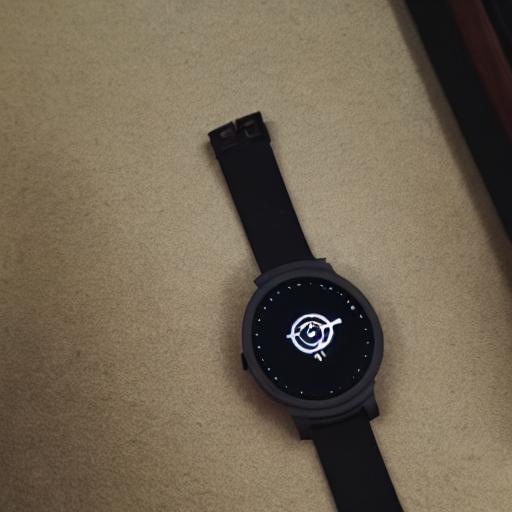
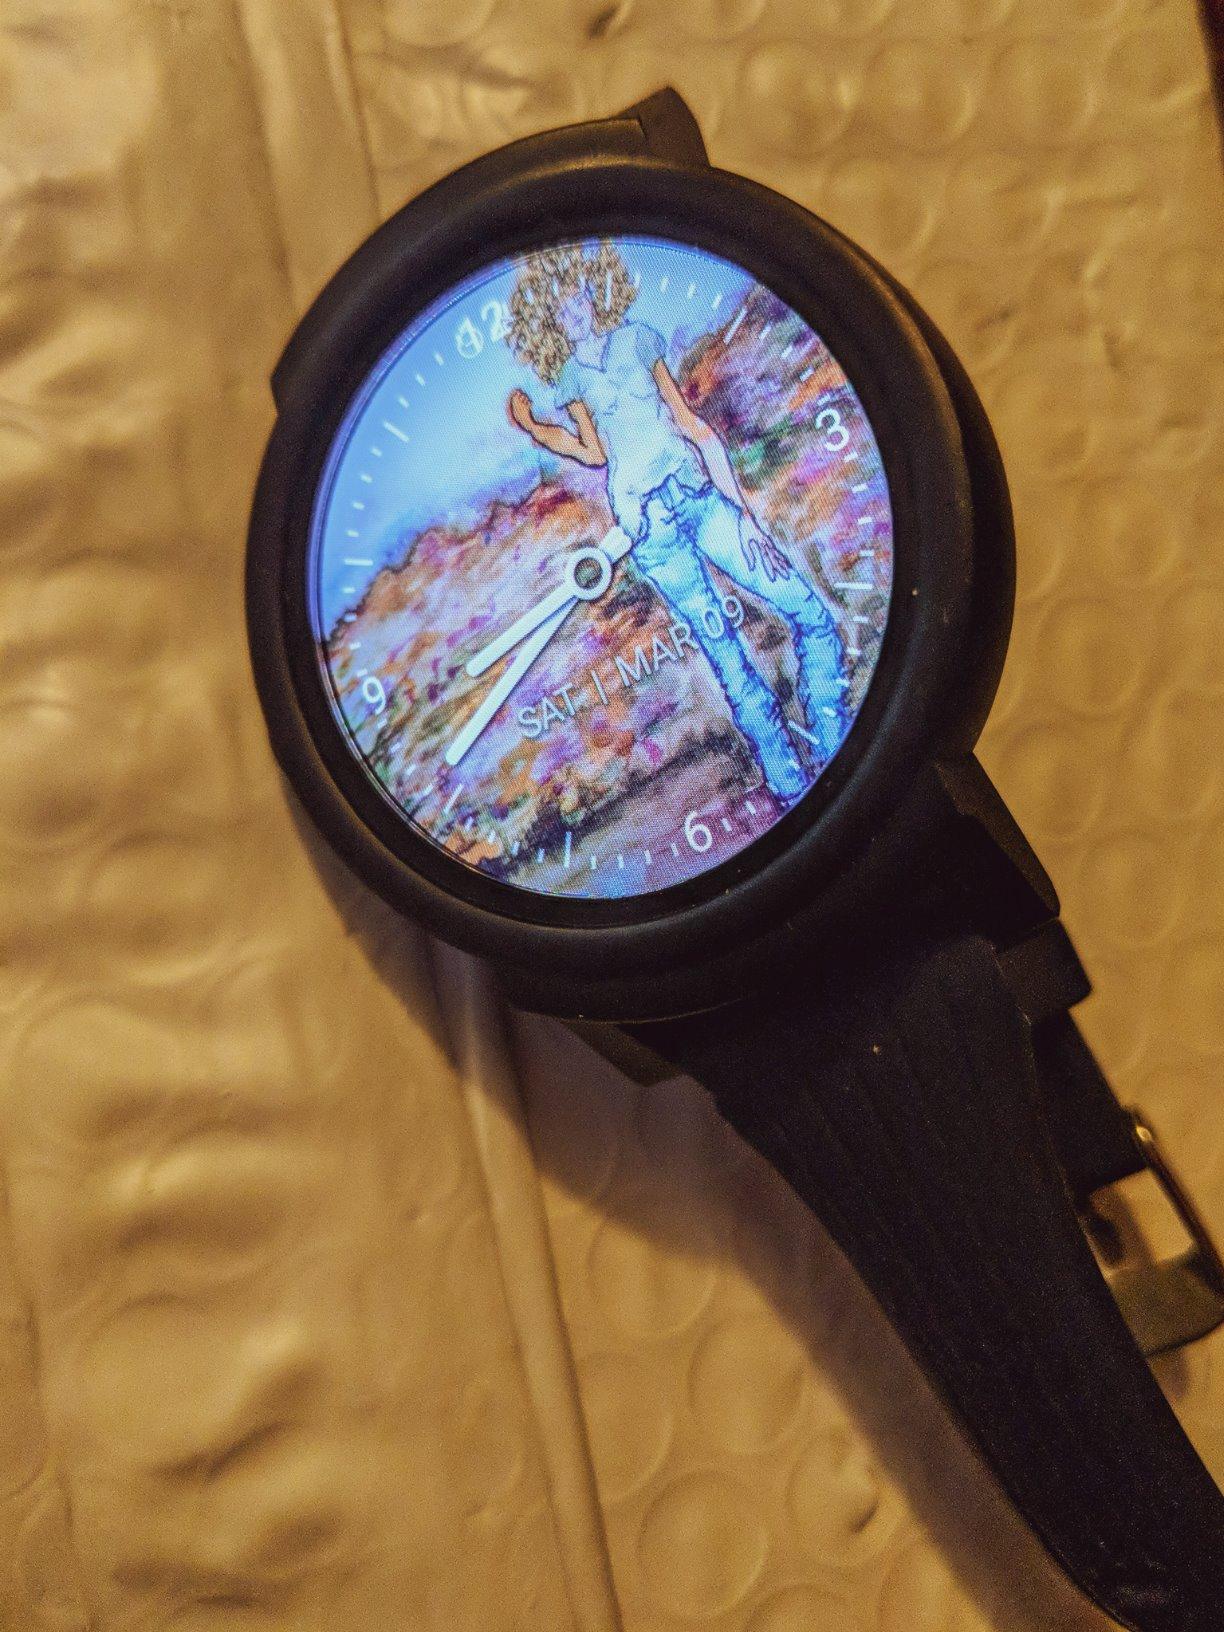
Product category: smartwatch
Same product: no